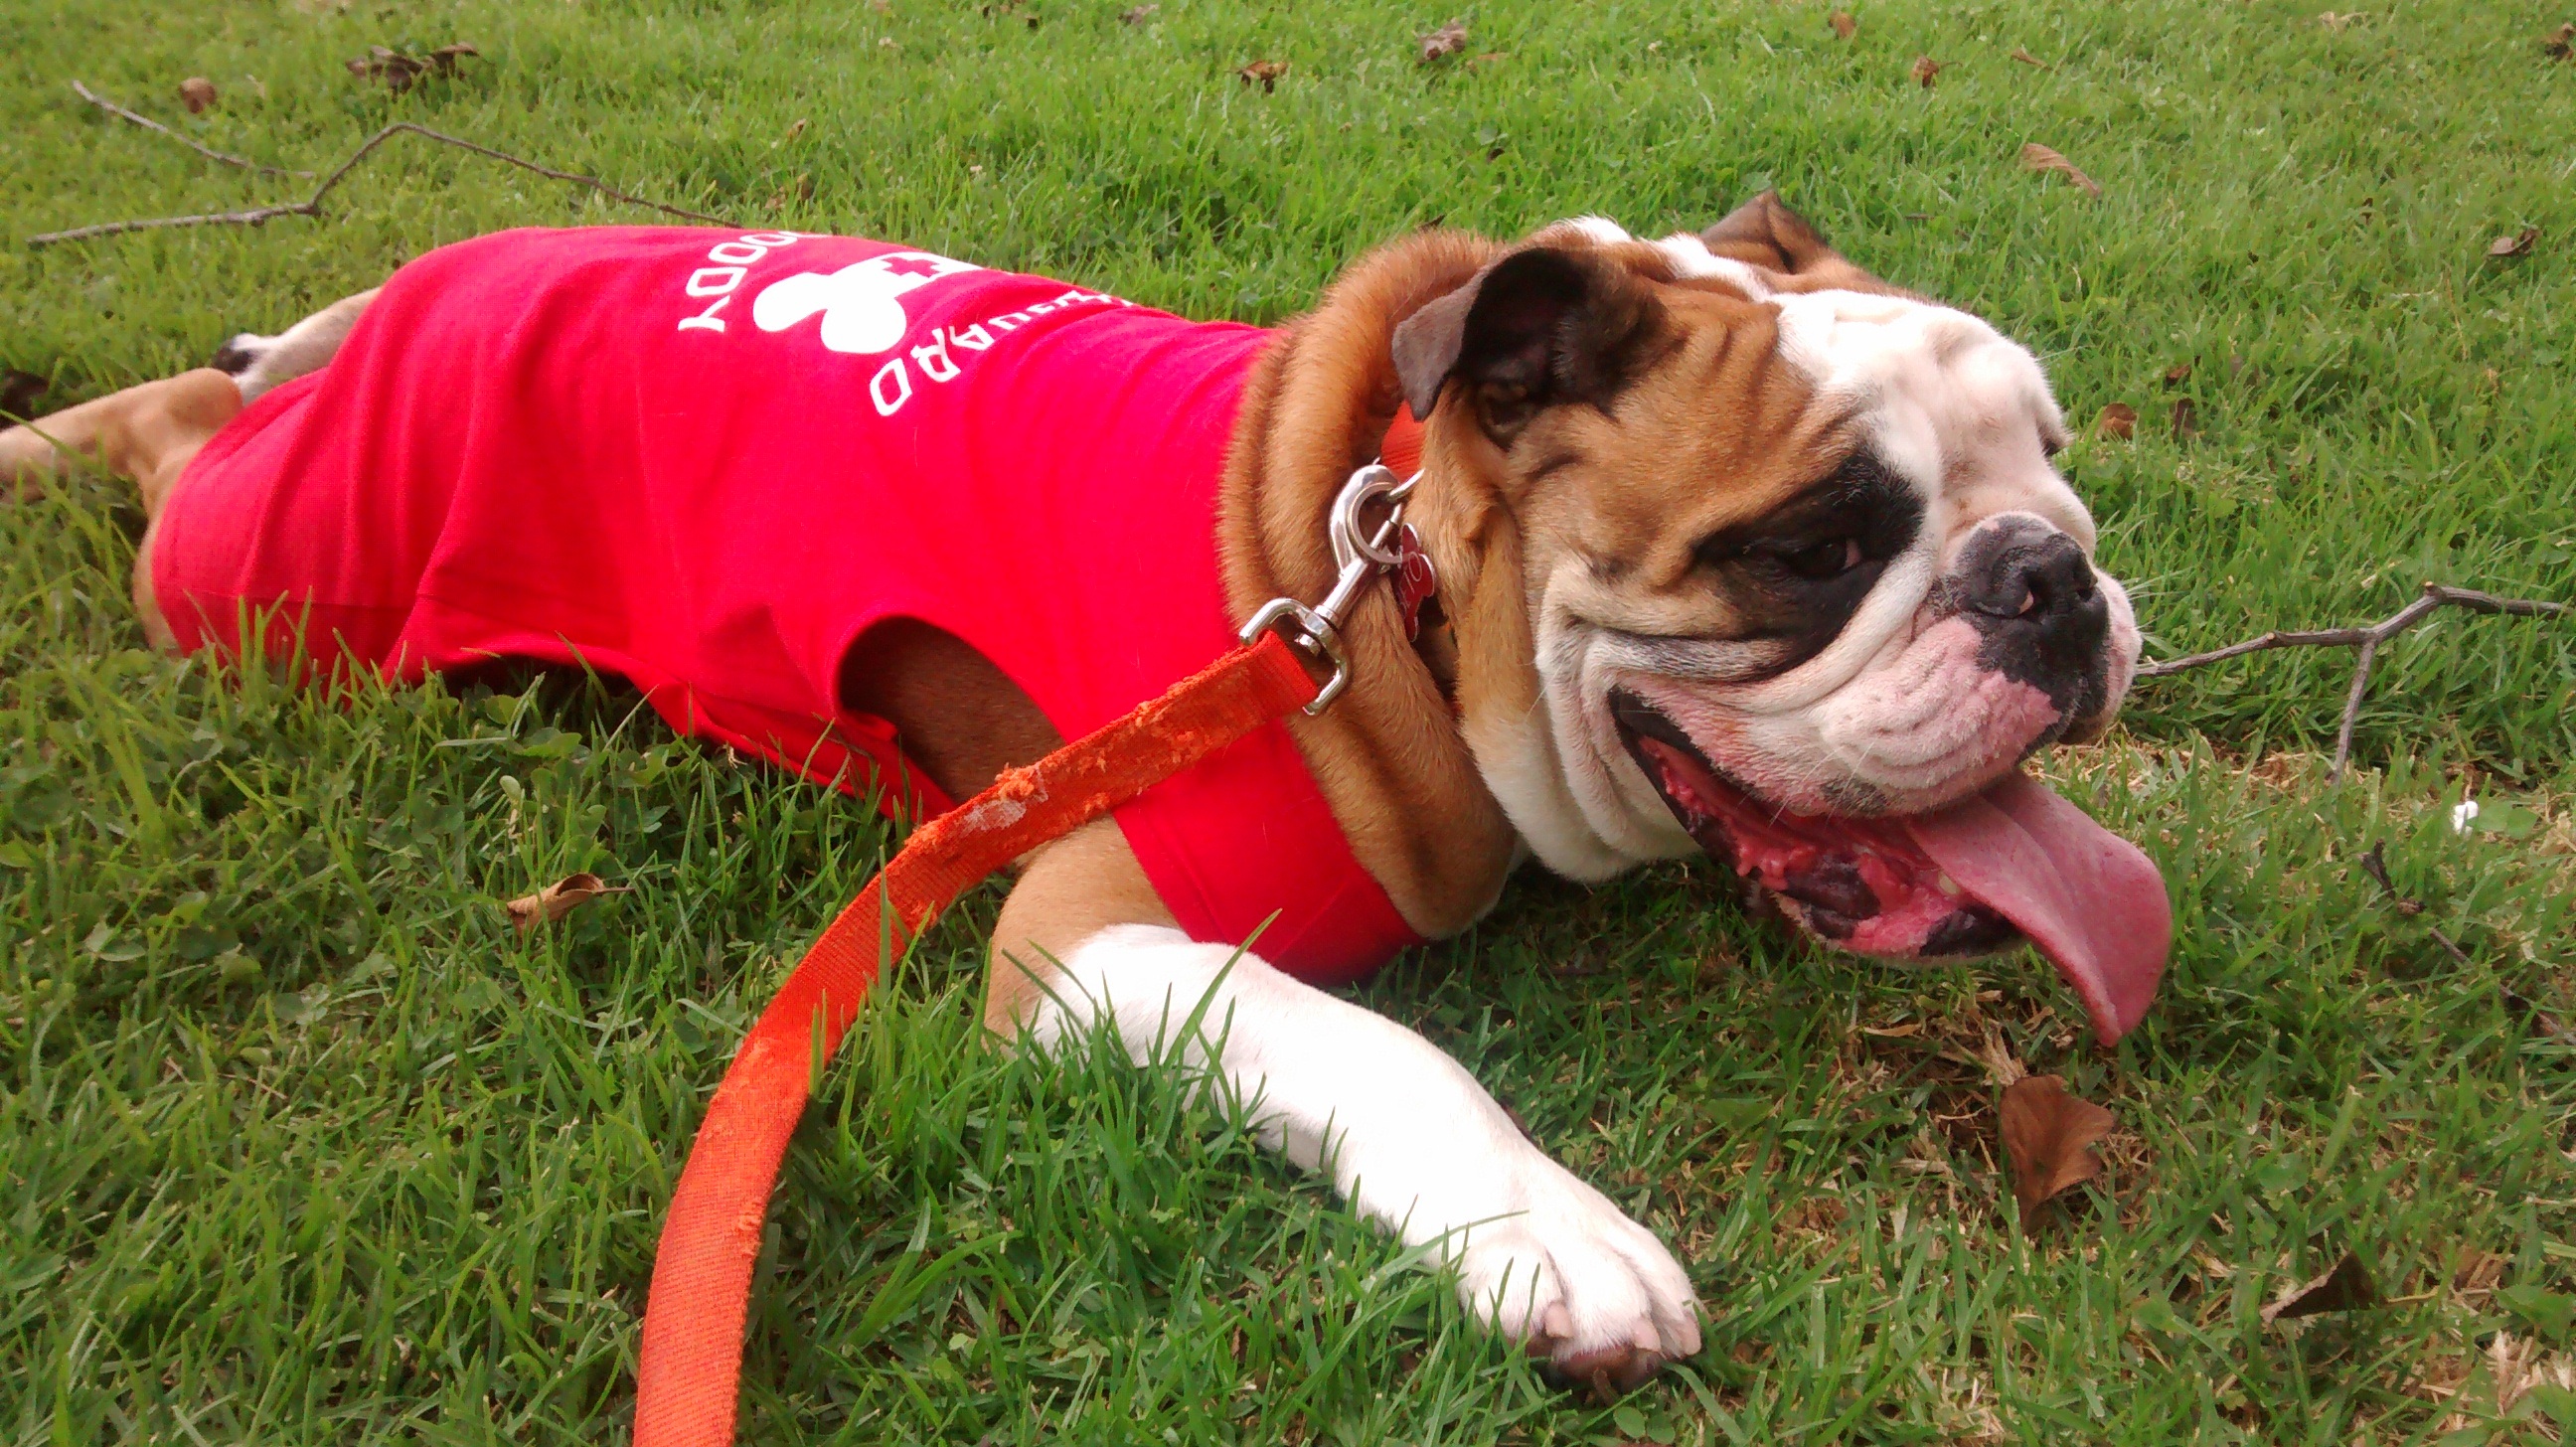
puppy, dog, animal, pet, mammal, bulldog, happy, animals, mammals, vertebrate, wow, dog breed, bitch, language, english bulldog, old english bulldog, dog like mammal, olde english bulldogge, toy bulldog, british bulldogs, australian bulldog, american bulldog